Crime in Washington, D.C.

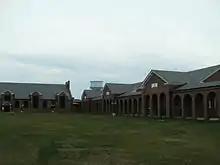
Until 2000 felons convicted of violating DC law were housed at Lorton Correctional Complex.

Under the National Capital Revitalization and Self-Government Improvement Act of 1997, prisoners who committed felony offenses are put under the custody of the Federal Bureau of Prisons (BOP); the Lorton Correctional Complex, a prison operated by the District government in Lorton, Virginia, was closed in 2000. Offenders serving short sentences for misdemeanors serve time either at the Central Detention Facility or the Correctional Treatment Facility, both run by the District of Columbia Department of Corrections.